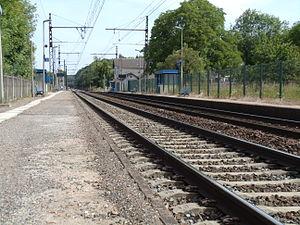
Vue des voies en direction de Paris
La gare de Saint-Piat est une halte ferroviaire française de la ligne de Paris-Montparnasse à Brest, située sur le territoire de la commune de Saint-Piat, dans le département d'Eure-et-Loir, en région Centre-Val de Loire.
Cette liste de gares d'Eure-et-Loir a pour objectif de recenser l'ensemble des gares ferroviaires, existantes ou ayant existé, situées dans le département d'Eure-et-Loir. Cette liste est classée par lignes ferroviaires, qu'elles soient uniquement départementales ou qu'elles traversent le département ; un classement alphabétique est également proposé dans la liste de gares en France.